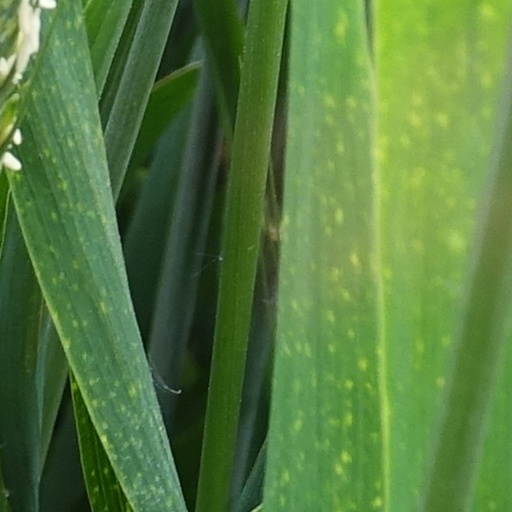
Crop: wheat